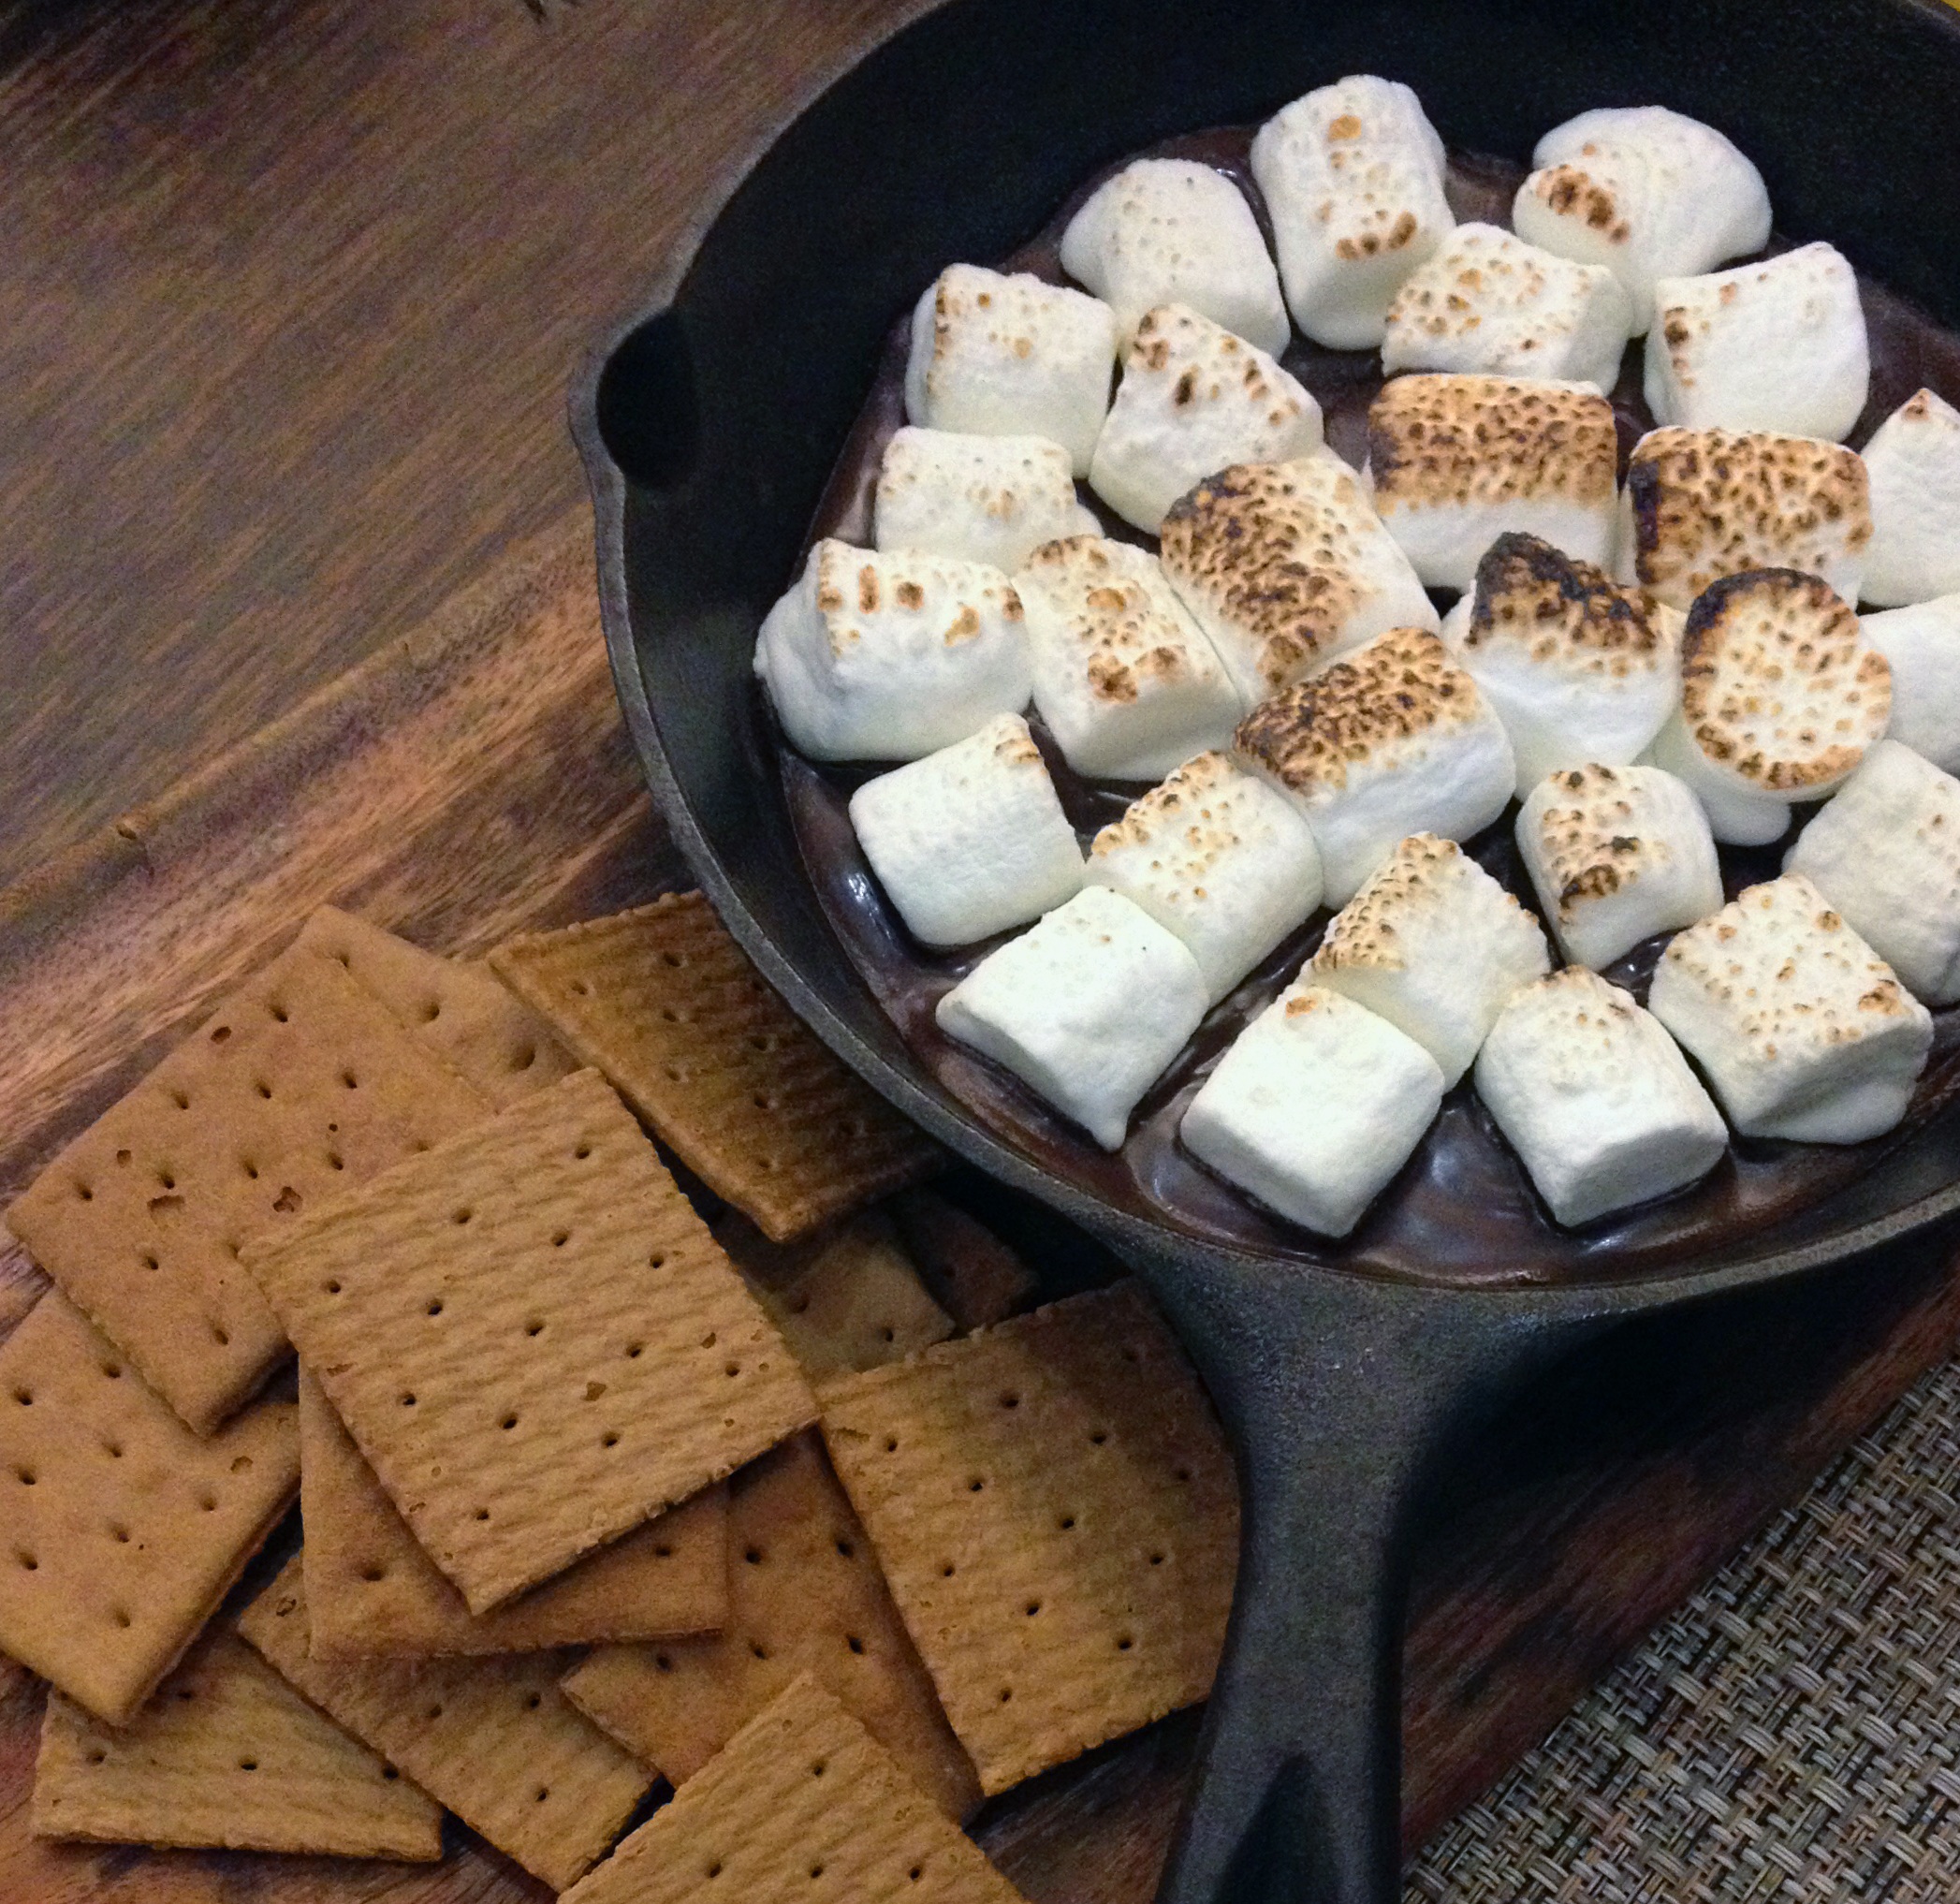
table, dish, meal, food, cooking, produce, chocolate, baking, dessert, cuisine, asian food, sweets, toasted, flavor, smores, graham, marshmallows, snack food